List of Xbox One and Series X/S accessories

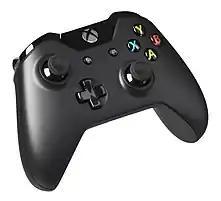
Xbox Wireless Controller (Model 1537)

Up to four controllers are able to connect to Xbox One, Series X, or Series S including wired and wireless gamepads. The wireless controllers run on either AA batteries (Alkaline or rechargeable) or on a rechargeable battery pack. Xbox 360 controllers are not compatible with the Xbox One or Series X/S. The controller is also compatible with PCs. The Xbox Wireless Controller has vibration feedback (Rumble Packs).